Bablake School

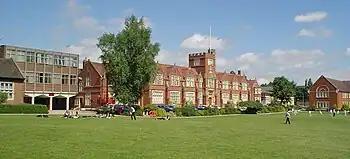
Main school building in the centre, with the English, Drama and Music block and the Language block to the right of the photo; Sixth Form block and Science Quadrant to the left

The Bablake site houses two schools: a junior school that takes children between year 3 and year 6, and a senior school that takes children between year 7 and sixth form. Although the junior school is formally independent, its intake generally move up as a group to the senior school. In the main school, there are blocks allocated to specific subjects, such as science, music, drama and English combined, and a languages block. The main school building contains rooms for history, geography, computer science, art, design & technology and maths. The school has a swimming pool and indoor sporting facilities on site including an indoor artificial climbing wall and fully equipped gym. It also has four tennis courts, which are used as netball courts at other times in the year. Off site there are six rugby pitches, hockey astroturf (with floodlights) and three cricket squares. The cricket pavilion, which housed the changing rooms, was hit by lightning on 28 June 2005, and was out of use until spring 2006. In the EDM – English/Drama/Music block – there is a large theatre and a rehearsal room which are both used for plays and music recitals.